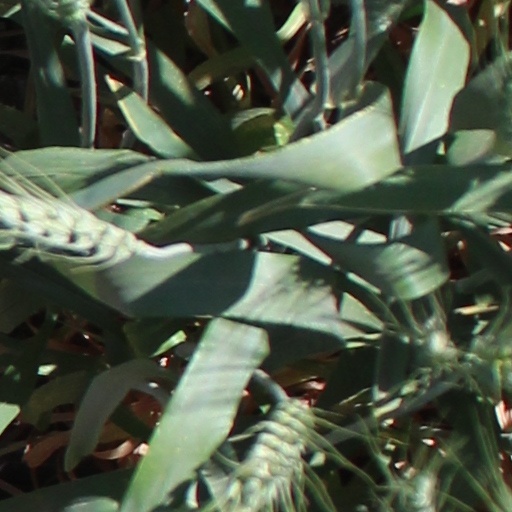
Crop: wheat